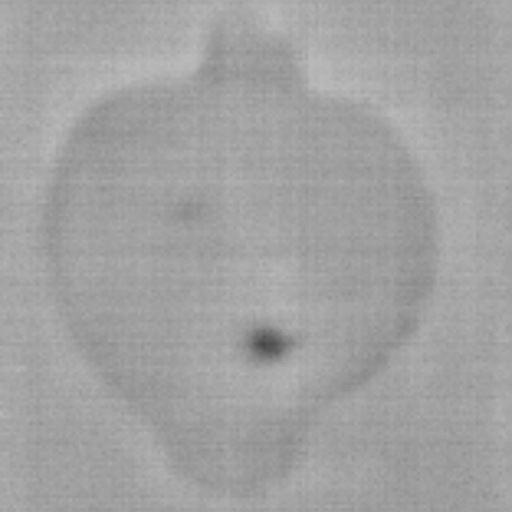
Label: Minor Defect